The Family Secret (1951 film)

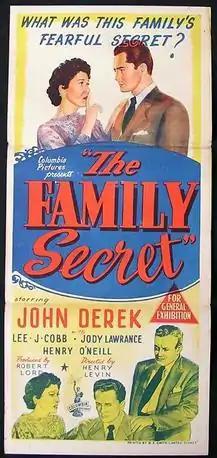
Theatrical release poster

The Family Secret is a 1951 American film noir crime film directed by Henry Levin and starring John Derek and Lee J. Cobb.